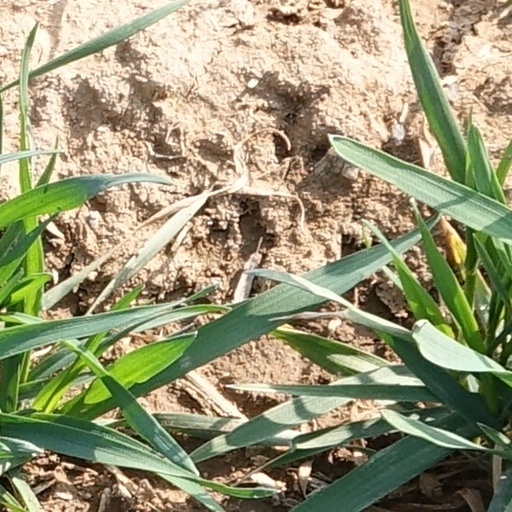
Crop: wheat